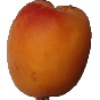
Label: Apricot 1